Baltic Sea cruiseferries

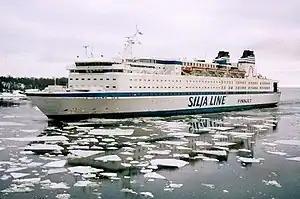
"Finnjet" approaching Helsinki in spring 2004

The frequent passenger and car traffic between Finland and Sweden served as an inspiration and development of cruiseferry operations worldwide, particularly from Finland and Sweden to other destinations. The largest and fastest cruiseferry in the world, GTS "Finnjet" was built at the Wärtsilä Helsinki shipyard in 1977, which trafficked from Helsinki to Travemünde in Germany. Already a decade before Finnlines had trafficked to Travemünde and Visby in Gotland first on the MS "Hansa Express" from Hanko and then on the MS "Finnhansa" and the MS "Finnpartner" from Helsinki. In the early 1990s, Hango Line tried to improve the Hanko-Visby route, and the Swedish company Jetson tried to improve the Pori-Sundsvall route previously trafficked by Wasa Line in the early 1970s, but neither of these attempts made it past the planning stage.